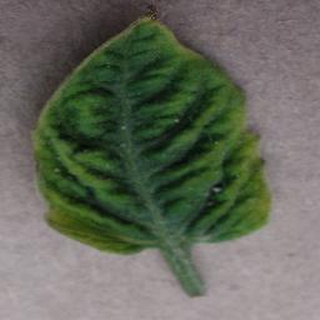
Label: tomato_yellow_leaf_curl_virus